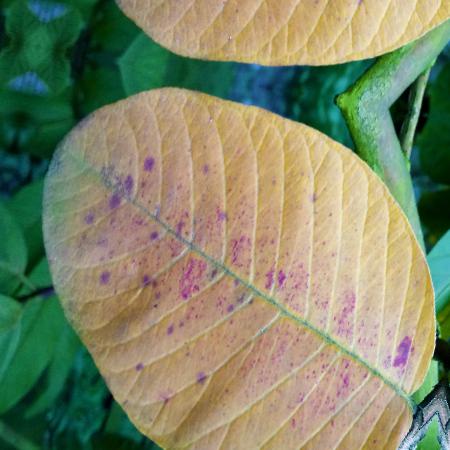
Label: Red rust